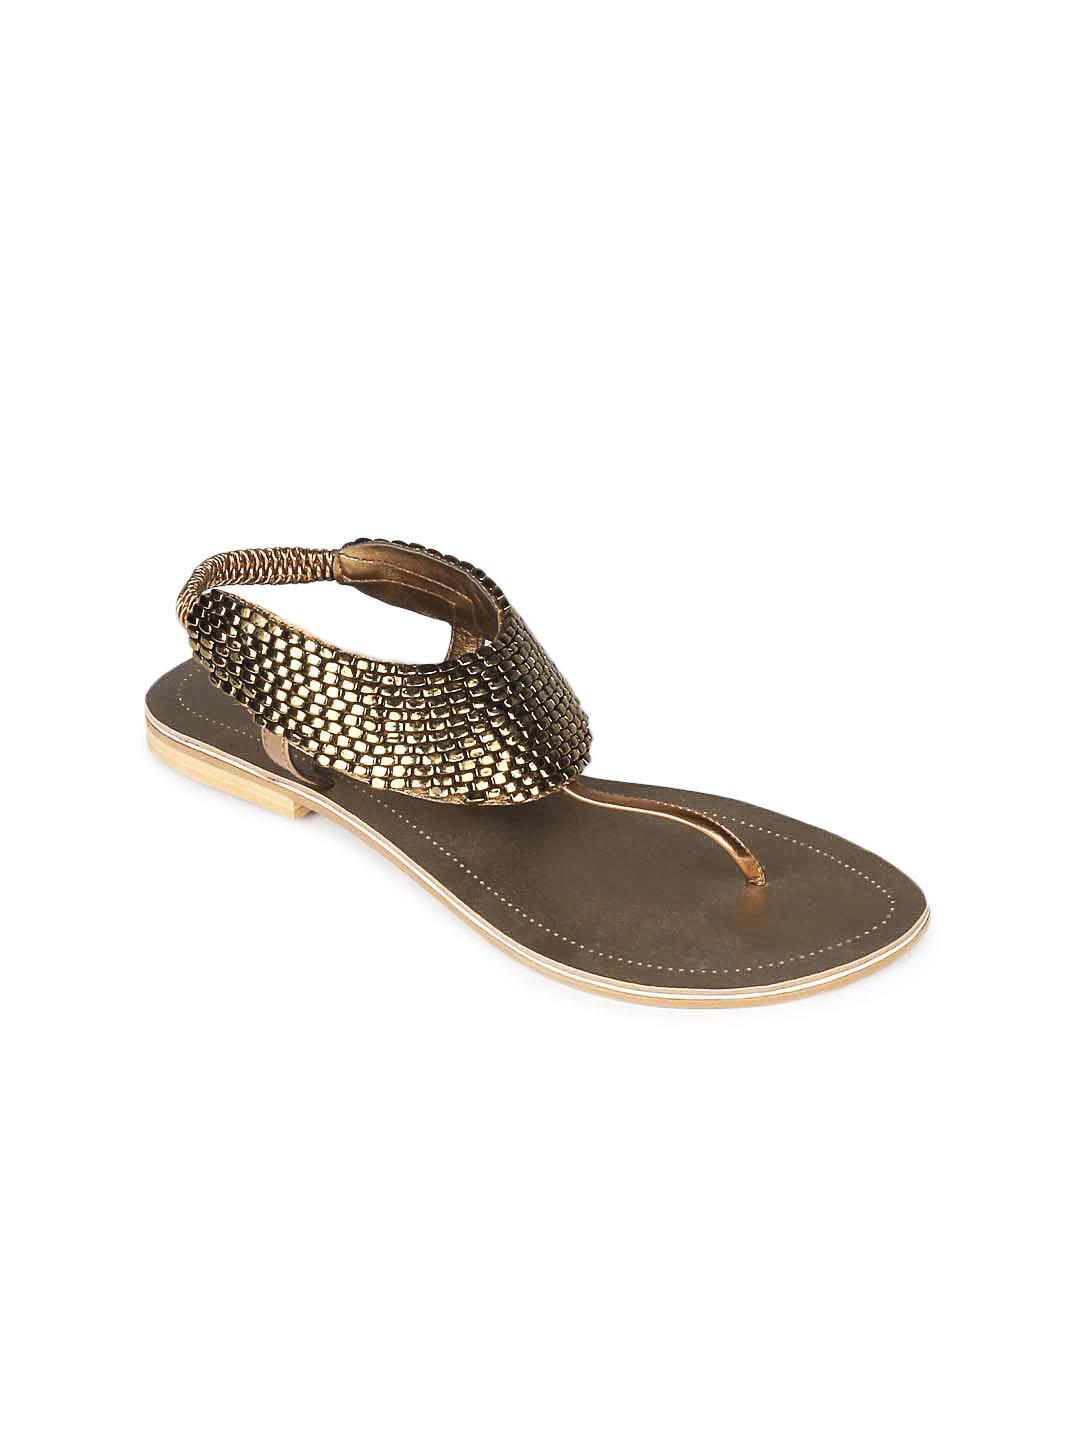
Rocia Women Bronze Sandal
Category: Footwear / Shoes / Flats
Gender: Women
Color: Bronze
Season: Spring 2013
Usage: Casual